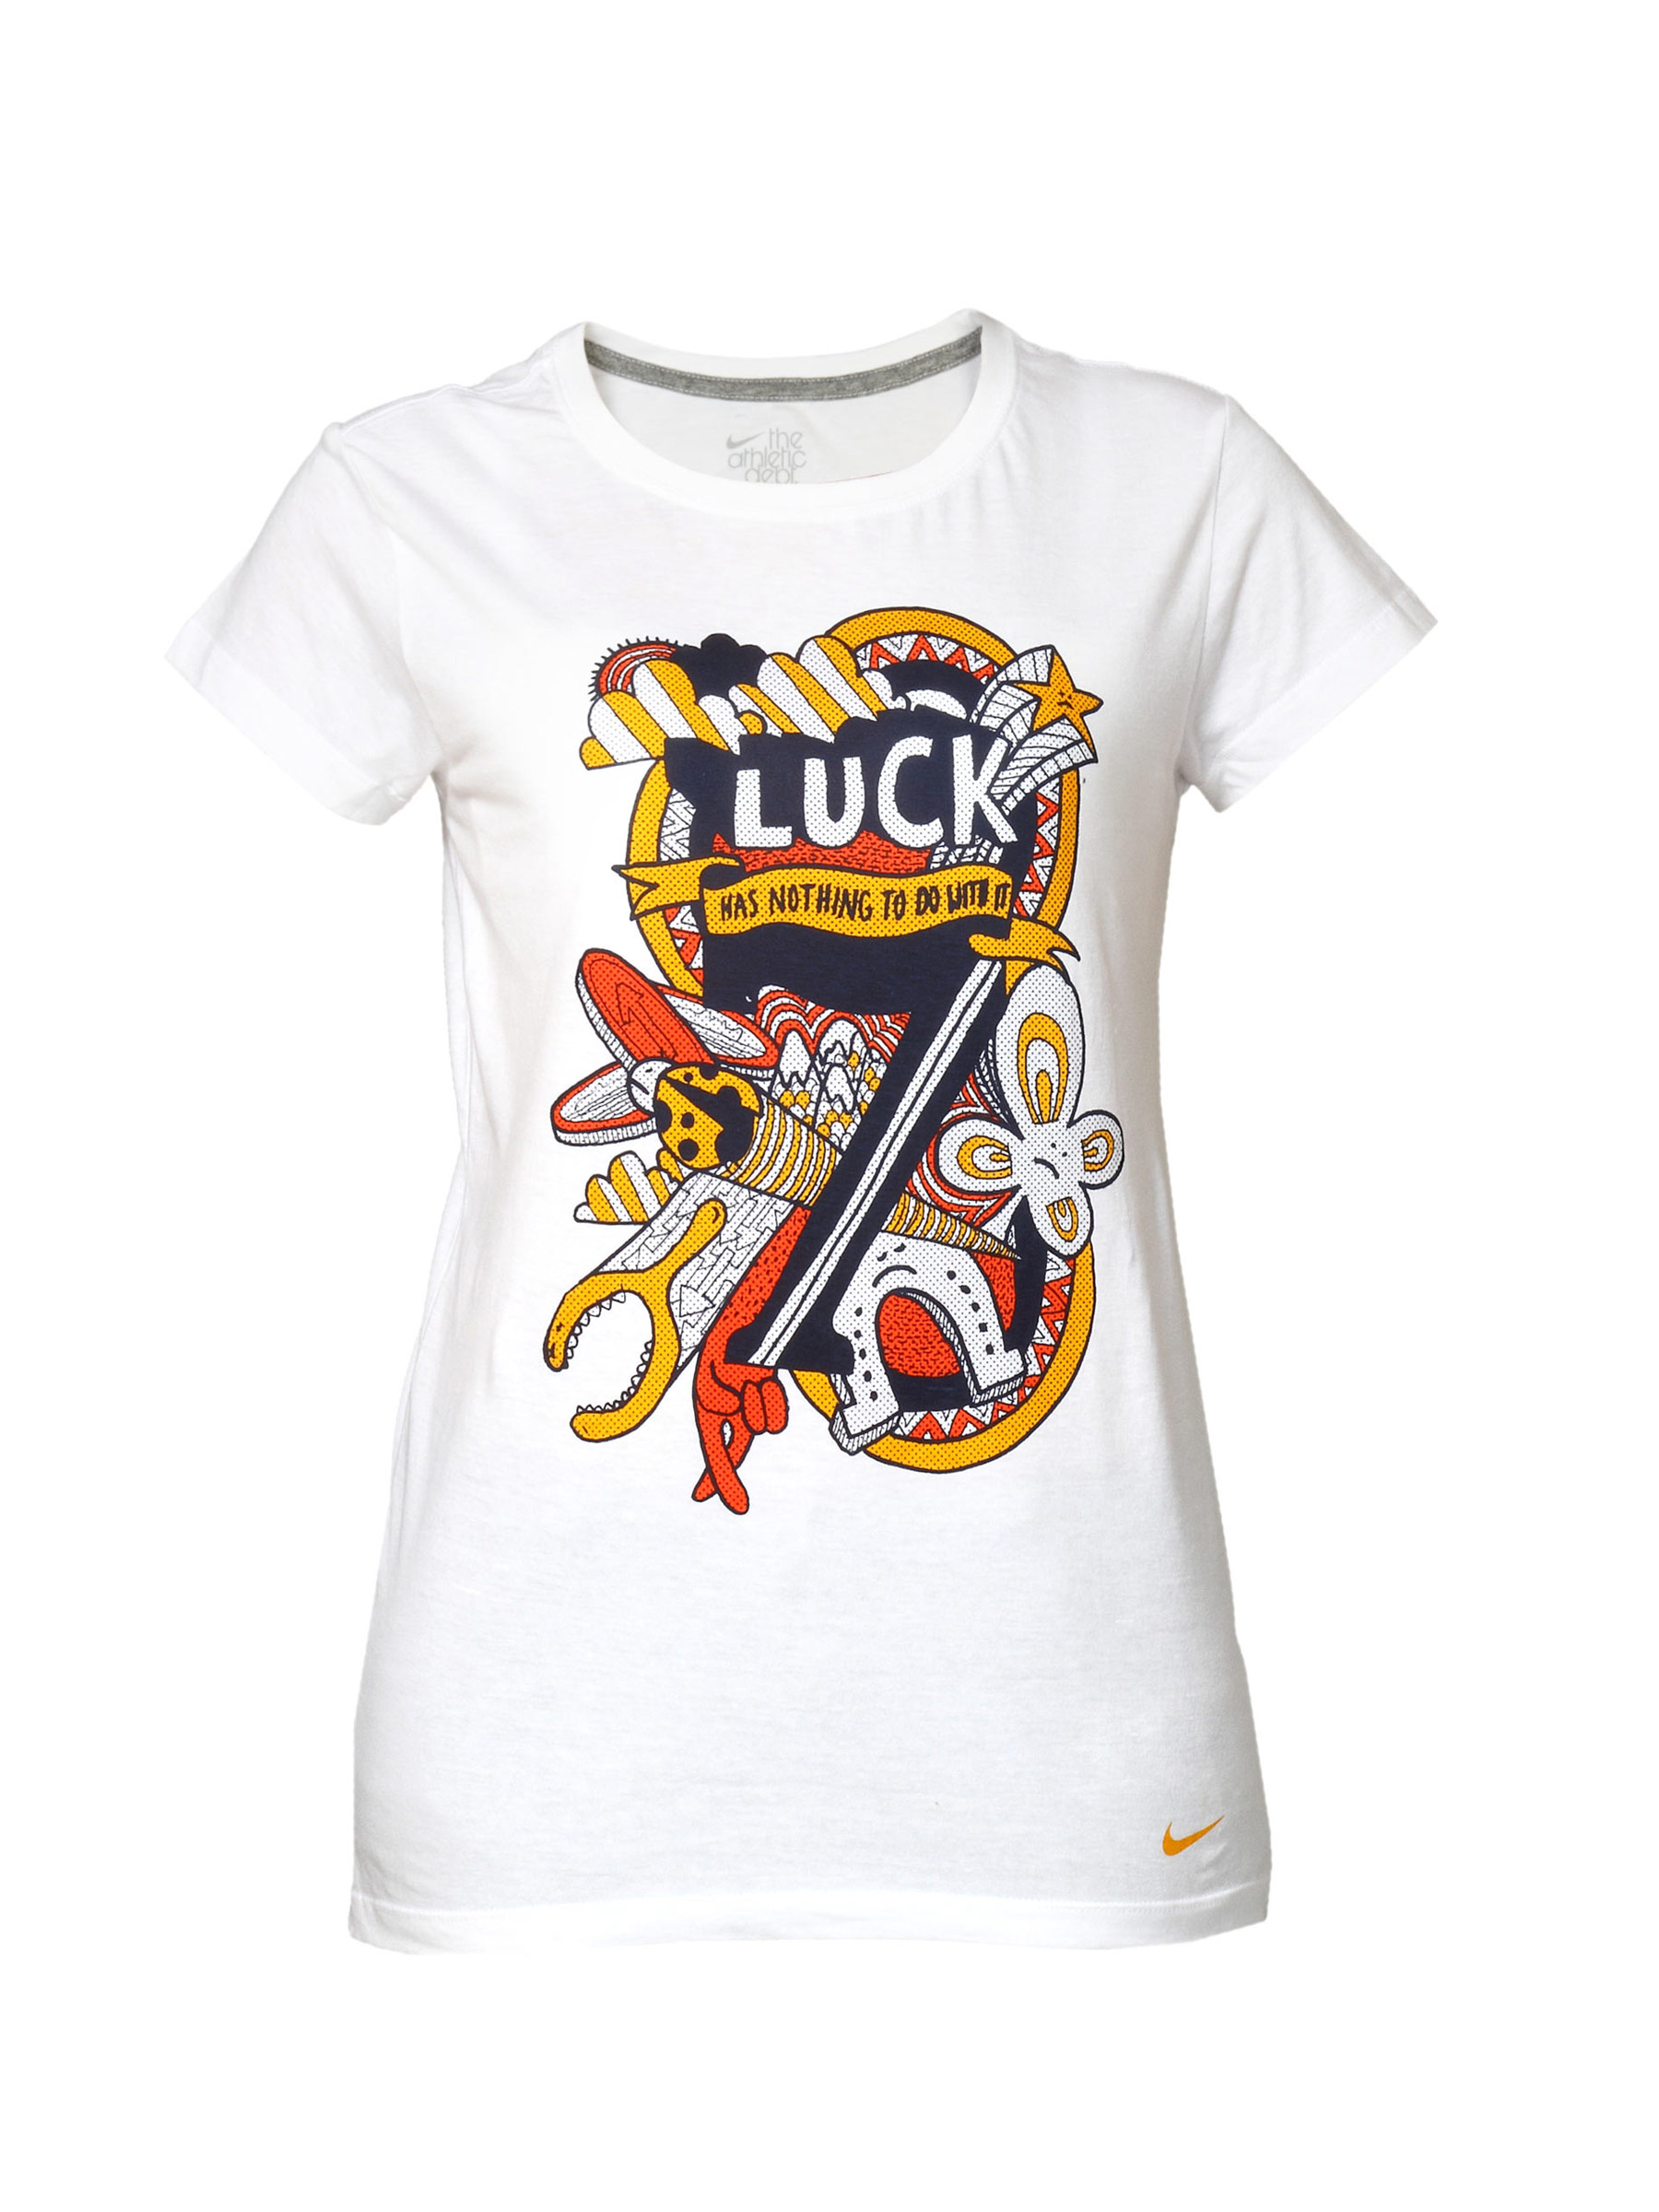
Nike Womens Luck White T-shirt
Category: Apparel / Topwear / Tshirts
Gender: Women
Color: White
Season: Fall 2010
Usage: Sports